Darrell Figgis

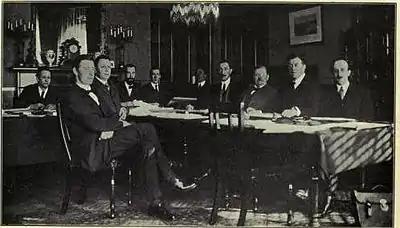
The Constitution Committee meeting at the Shelbourne Hotel, Dublin; Figgis is seated fourth from the left.

Soon after the signing of the Treaty, the necessity of quickly drafting a constitution for the proposed Free State became apparent. It was intended by Arthur Griffith that Figgis would chair the Constitution Committee, but this proposal was vetoed by Collins who nominated himself for the position specifically to minimise Figgis' influence. The animosity between Collins and Figgis remained an undercurrent of the project and in Collins' absence after the inaugural gathering, James G. Douglas, a Collins nominee, kept him briefed of developments by detailed weekly meetings. Douglas, who in his memoirs admitted his dislike for Figgis, brought with him onto the committee James McNeill, Clement J. France and R.J.P Mortished who had worked closely with him at the Irish White Cross thus consolidating further Collins' control. The mutual animosity between Figgis and Douglas stemmed from the early days of the Irish White Cross. Darrell Figgis had sought nomination as its Secretary. Douglas backed McNeill. In the end, Collins decided the job should go to Captain David Robinson, but this did nothing to heal the Figgis-Douglas rift.